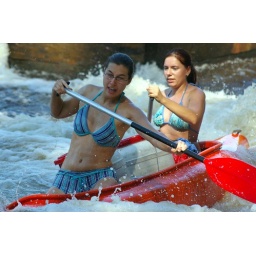
13 Vyssi Brod 2 girls in a boat 24.8.07 3